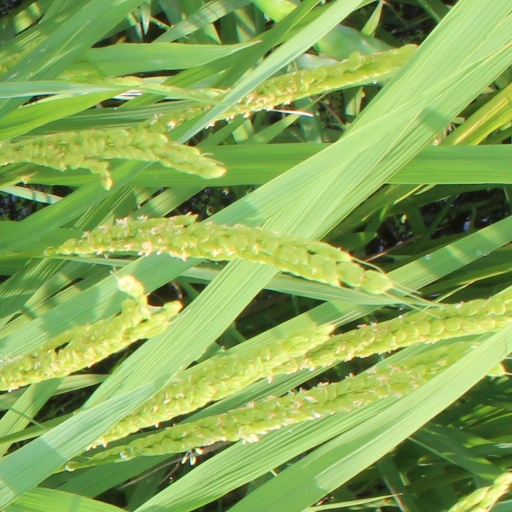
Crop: rice